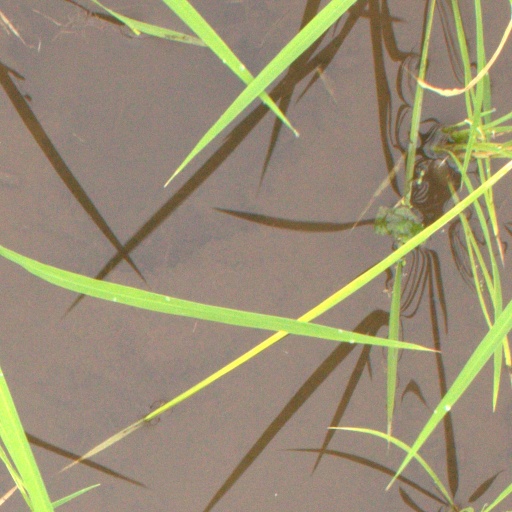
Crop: rice